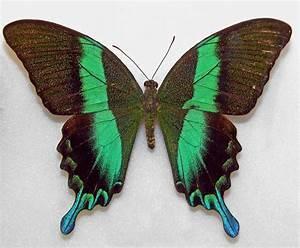
butterfly